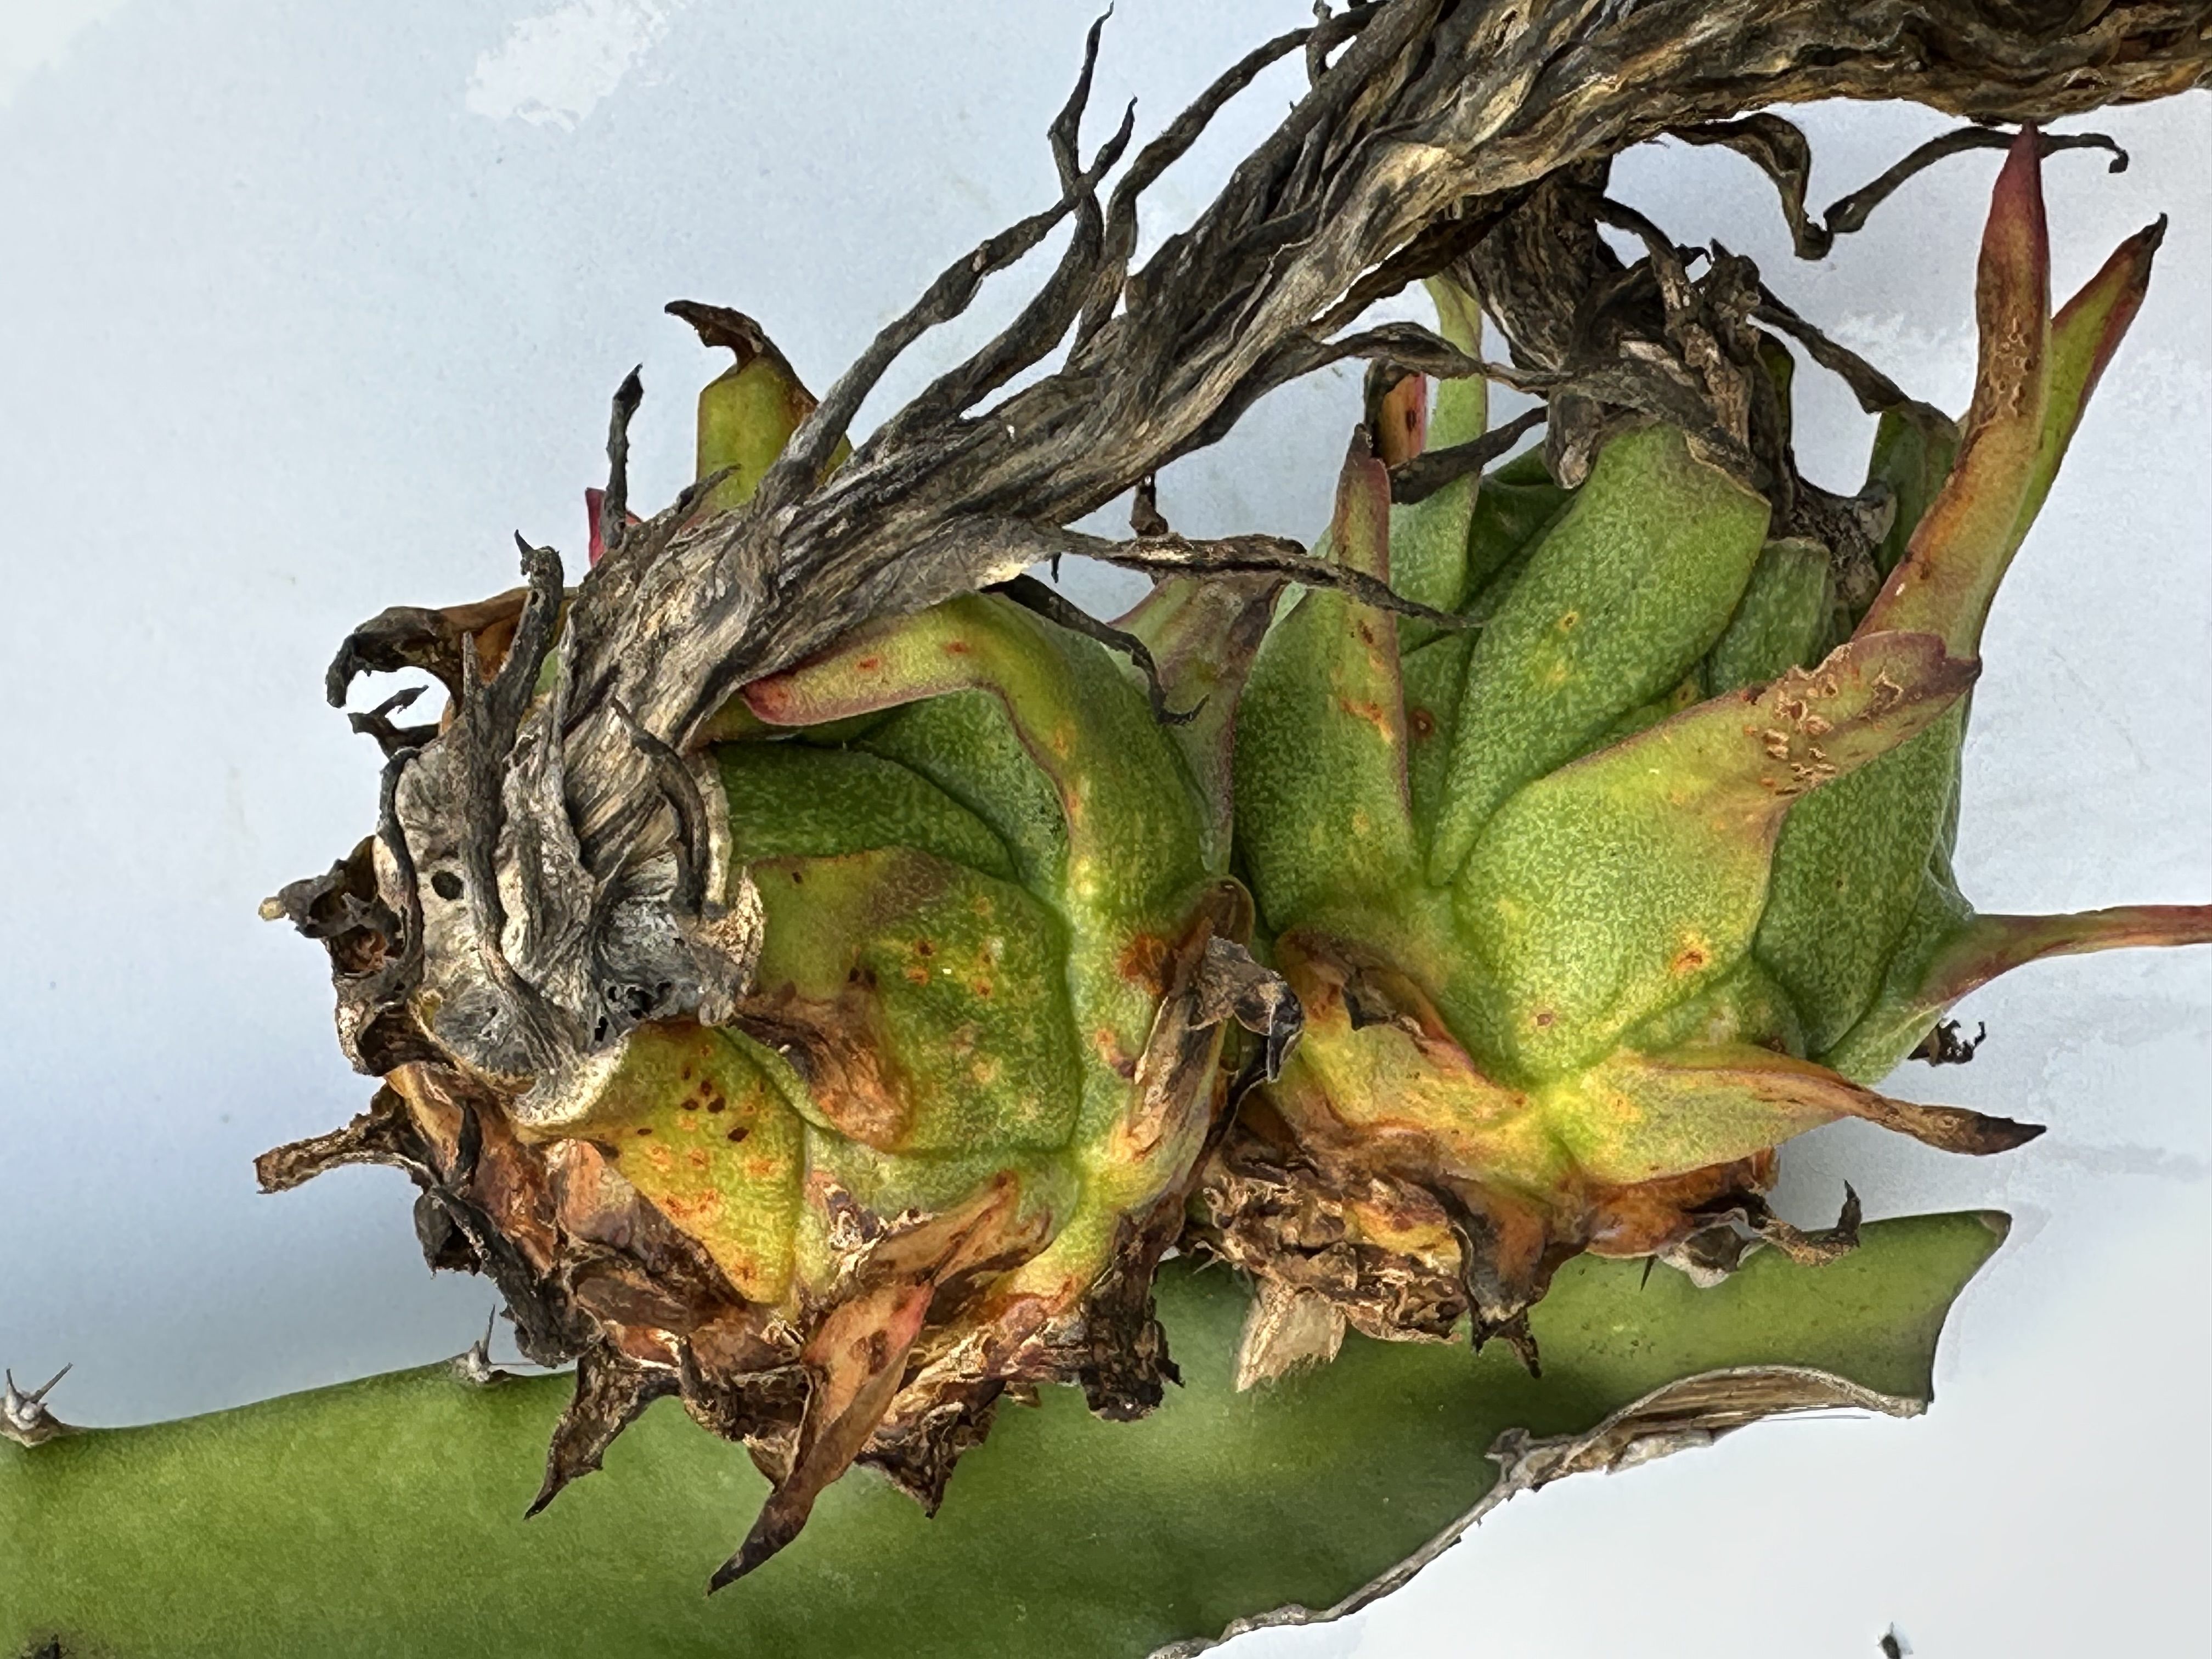
Label: Bad fruit